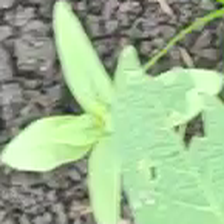
Weed species: Lamber_Quarter_plant(Chenopodium )